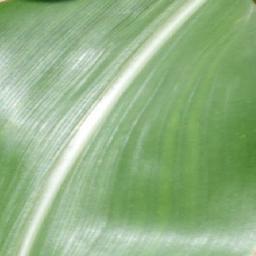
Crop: corn
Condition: (maize)_healthy